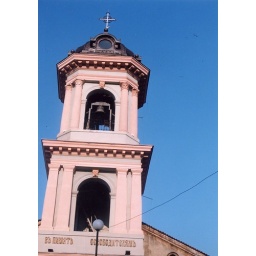
Pretty church tower in Plovdiv, Bulgaria.  Plovdiv is one of the most beautiful places I've ever seen.